Wyche, Virginia

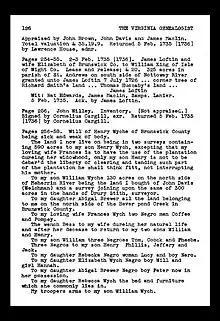
Will of Henry Wyche 1735 page 126

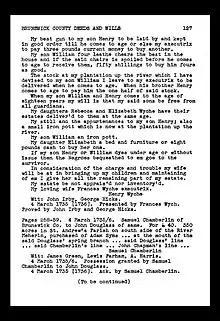
Will of Henry Wyche (continued) page 127

The will by Henry Wyche (d. 1737) continues in describing his estate, including "two Negro men Coffee and Pompey", "the wench Bess", "three Negros Tom, Coock and Pheebe", "Three Negros .. Phillis, Jeffery and Jack", "Negro boy Will and girl Hannah", "Negro boy Peter", followed by division of land to minor children, "iron Pott", a "house", and other items and stock. No inventory is presented in the will.